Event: Nepal Earthquake
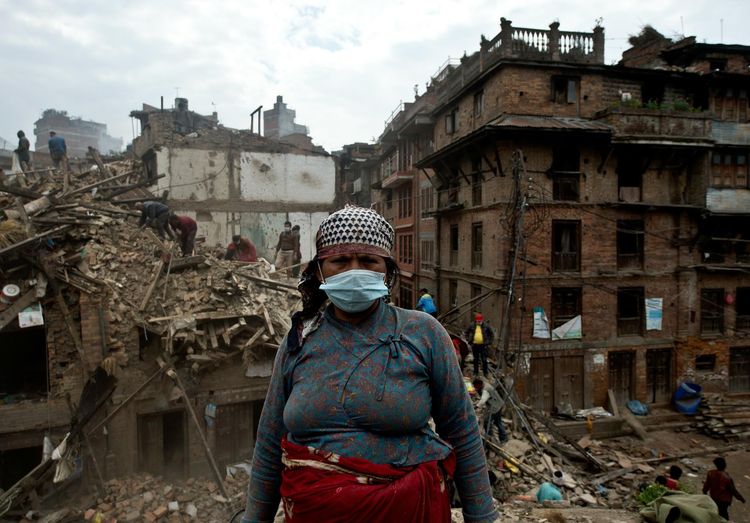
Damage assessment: damage